Aflatoxin M1

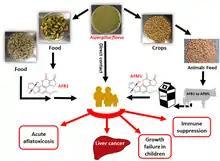
Schematic representation summarizing the major contamination and exposure routes and adverse health effects to human for the aflatoxins AFB1 and AFM1.

Aflatoxin M may be found in milk, including human milk. In cows, sheep, goats and buffaloes that have consumed feeds contaminated with aflatoxin B, aflatoxin M will be formed as a result of the metabolic process in the livers of ruminants and excreted in their milk. Humans can be exposed to the toxins through consumption of contaminated milk and other foods.